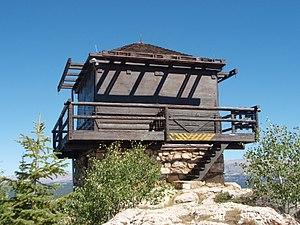
Le James T. Saban Lookout – ou High Park Lookout jusqu'en 2015 – est une tour de guet du comté de Washakie, dans le Wyoming, aux États-Unis. Situé à 2 861 mètres d'altitude dans les monts Big Horn, il est protégé au sein de la forêt nationale de Bighorn. Construit en 1942 par le Civilian Conservation Corps, il est inscrit au Registre national des lieux historiques depuis le 15 novembre 2016.